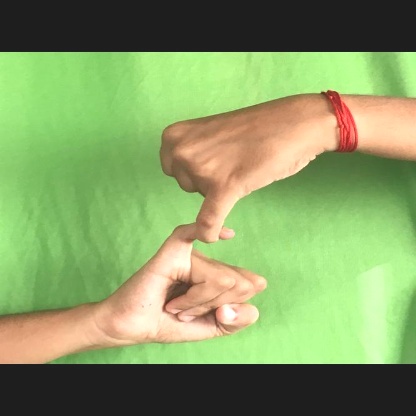
Mudra: Kilaka